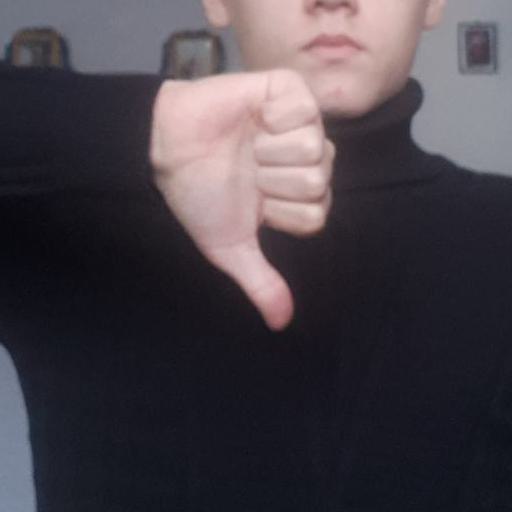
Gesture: dislike